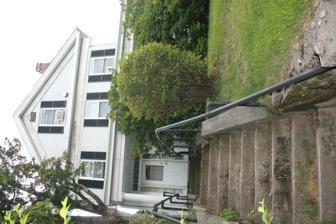
Building: George Gale House (Worcester, Massachusetts)
Country: United States of America
Year built: 1848
Historic house in Massachusetts, United States United States historic place George Gale House U.S. National Register of Historic Places Show map of Massachusetts Show map of the United States Location 15 Elizabeth St., Worcester, Massachusetts Coordinates 42°16′15″N 71°47′27″W / 42.27083°N 71.79083°W / 42.27083; -71.79083 Area less than one acre Built 1848 ( 1848 ) Architectural style Greek Revival MPS Worcester MRA NRHP reference No. 80000561 Added to NRHP March 05, 1980 The George Gale House is a historic house at 15 Elizabeth Street in Worcester, Massachusetts .  Built in 1848–49, it is an excellent example of a modest side-hall plan Greek Revival house, a once-common house type of the city's early residential areas.  The house was listed on the National Register of Historic Places in 1980. Description and history The George Gale House is located in a predominantly residential area of Chandler Hill east of downtown Worcester, at the northeast corner of Elizabeth and Farwell Streets.  It is a 2 + 1 ⁄ 2 -story wood-frame structure, with a gabled roof and clapboarded exterior.  The house has a single-story porch wrapping around two sides, supported by fluted round Doric columns.  Windows sheltered by the porch are longer than normal, a typical Greek Revival feature.  The building corners have pilasters, which rise to an entablature that encircles the building.  The main gable end is fully pedimented, with a sash window at its center.  The interior of the house follows a side hall plan. The house was built 1848-49 by Joel Flagg, who occupied until his death in 1854.  These types of houses were once common in the Chandler Hill area, which was developed as an early residential suburb of downtown Worcester; this is one of a small number of houses left in the neighborhood which date to that period.  The house was bought in 1859 by George Gale, a paper manufacturer, who lived here for most of the later 19th century. See also National Register of Historic Places listings in eastern Worcester, Massachusetts References